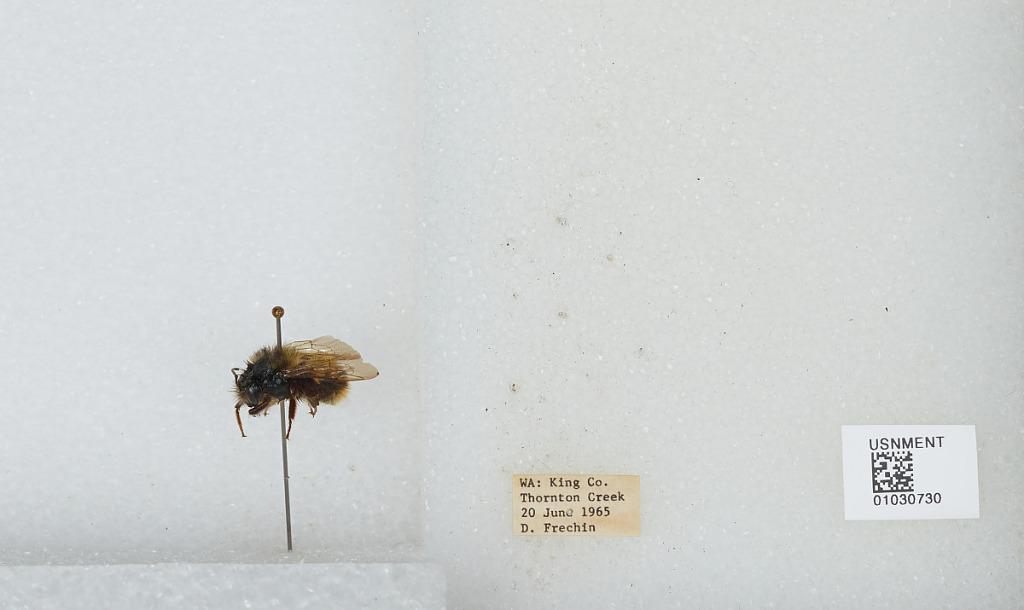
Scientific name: Bombus (Pyrobombus) mixtus Cresson
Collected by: D. Frechin
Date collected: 1965-6-20
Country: United States
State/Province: Washington
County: King
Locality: Thornton Creek
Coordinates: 47.7031, -122.309